Jefferson Land Association Historic District

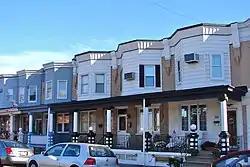
Jefferson Land Association Historic District, November 2010

The Jefferson Land Association Historic District is a national historic district that is located in Bristol, Bucks County, Pennsylvania.